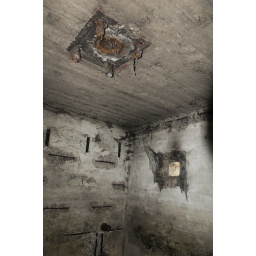
Dutch machine gun casemate built in 1934, to protect the new highway to Amsterdam.